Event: Nepal Earthquake
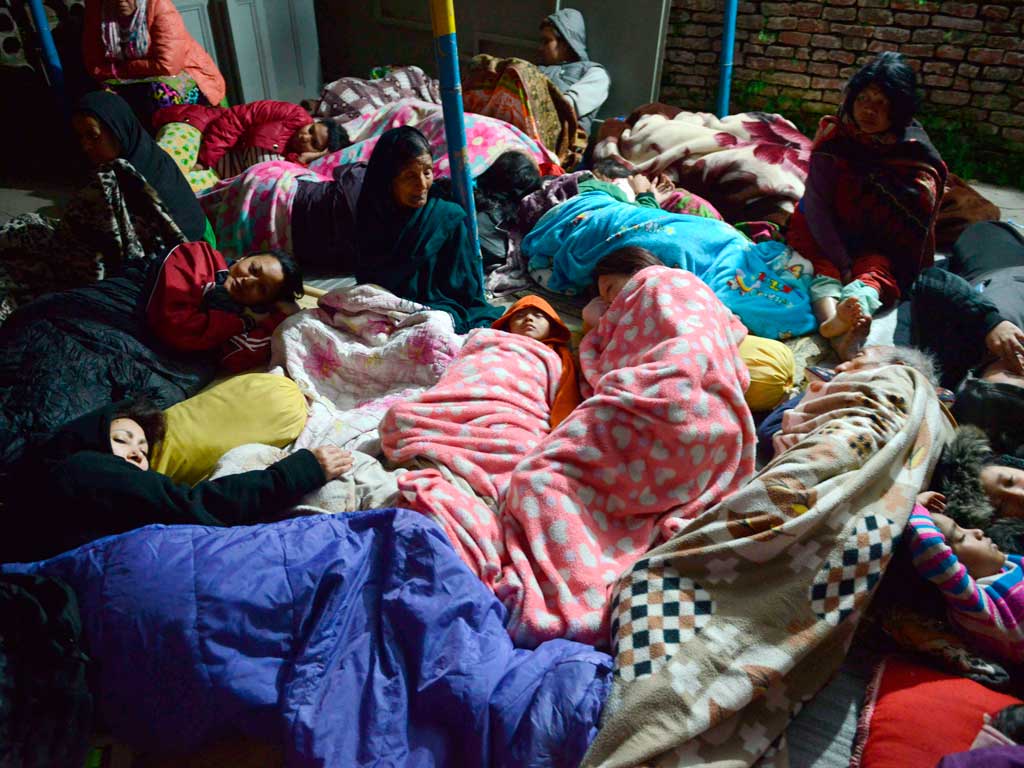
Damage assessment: no_damage